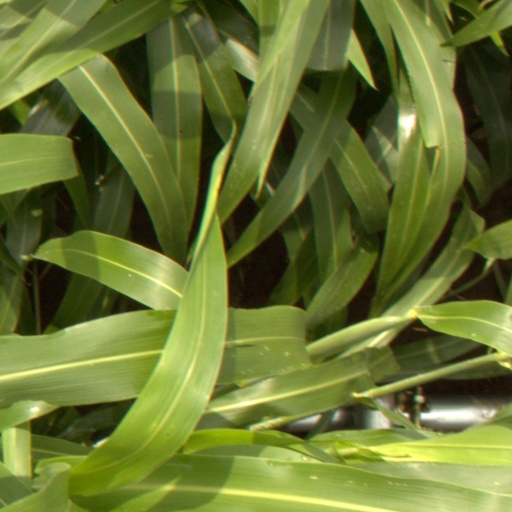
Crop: sorghum